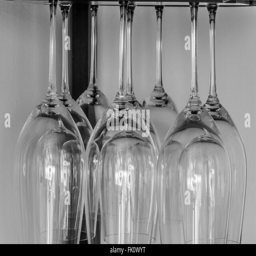
classic wine glasses hanging from a bar